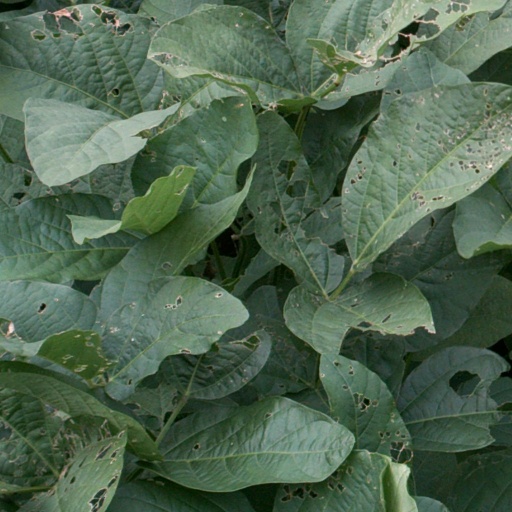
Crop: soybean